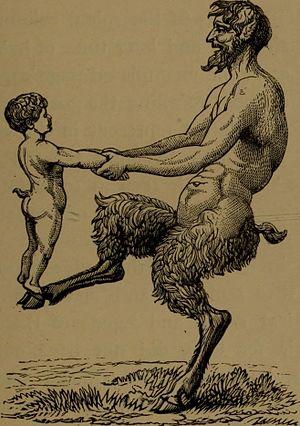
Dans les mythologies grecque et romaine, l'égipan est une divinité champêtre mi-homme mi-animal, la plupart du temps dotée de pieds et d'oreilles de chèvre. Associés au dieu Pan, ils s'apparentaient aux satyres et chèvre-pieds.